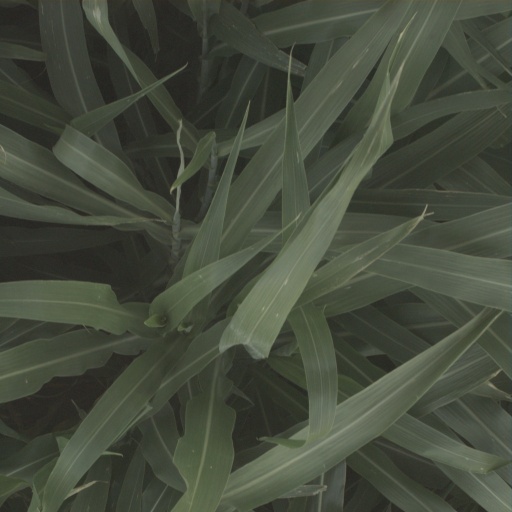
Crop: sorghum